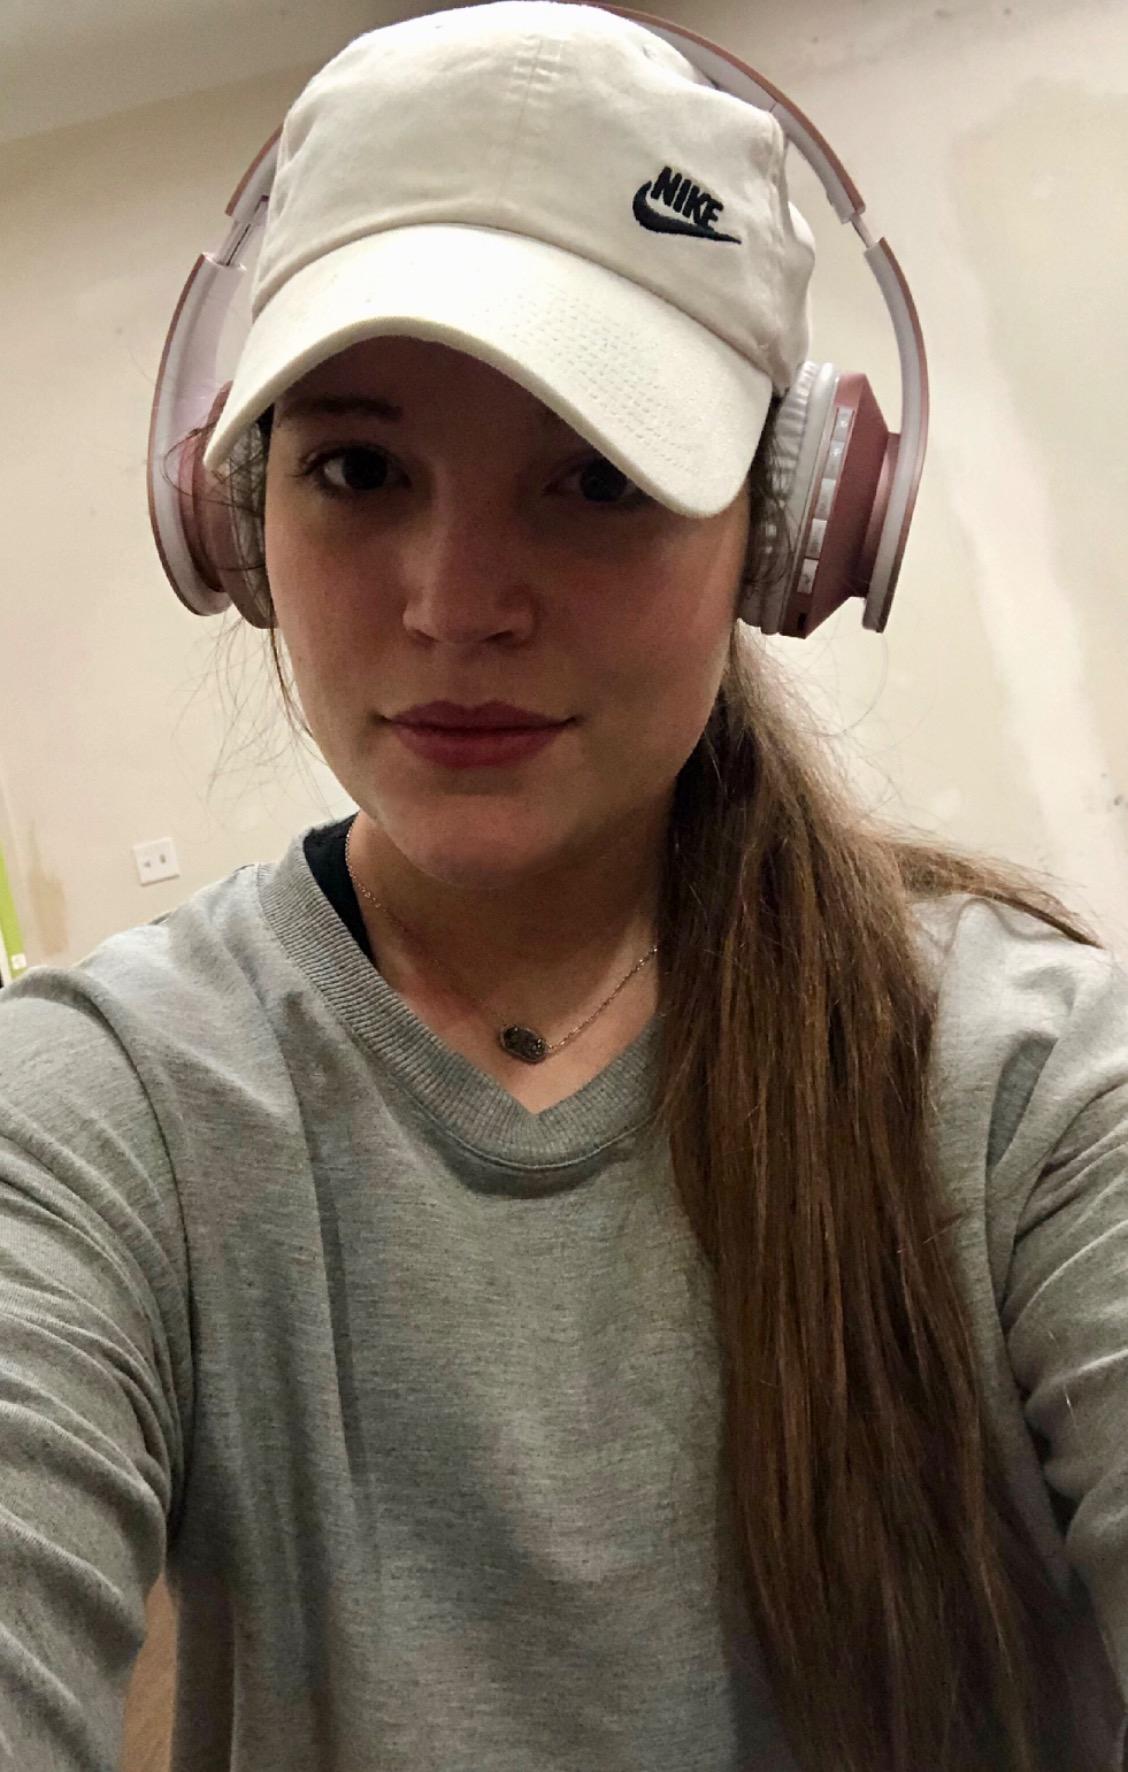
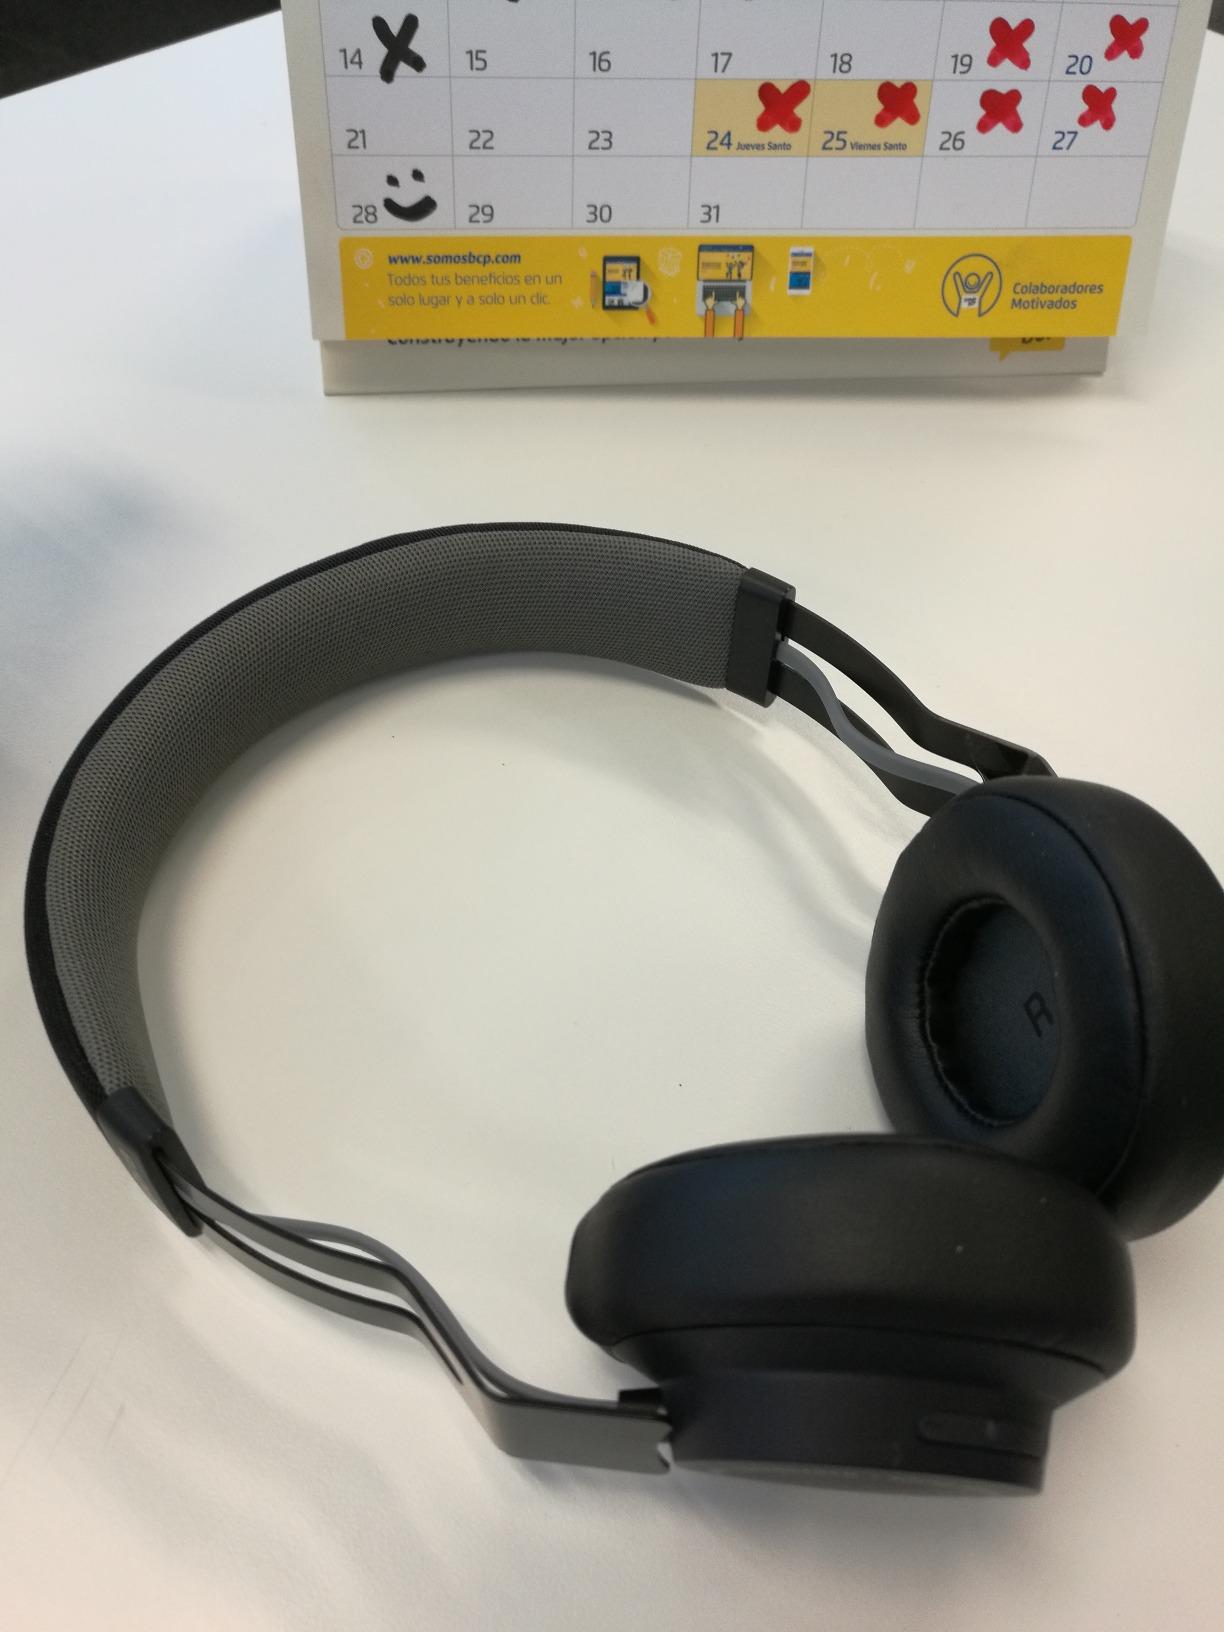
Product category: headphones
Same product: no